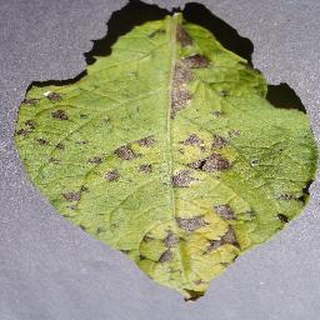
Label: potato_early_blight